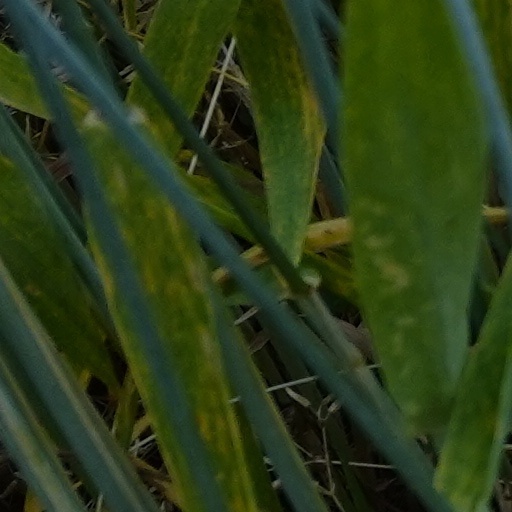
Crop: wheat